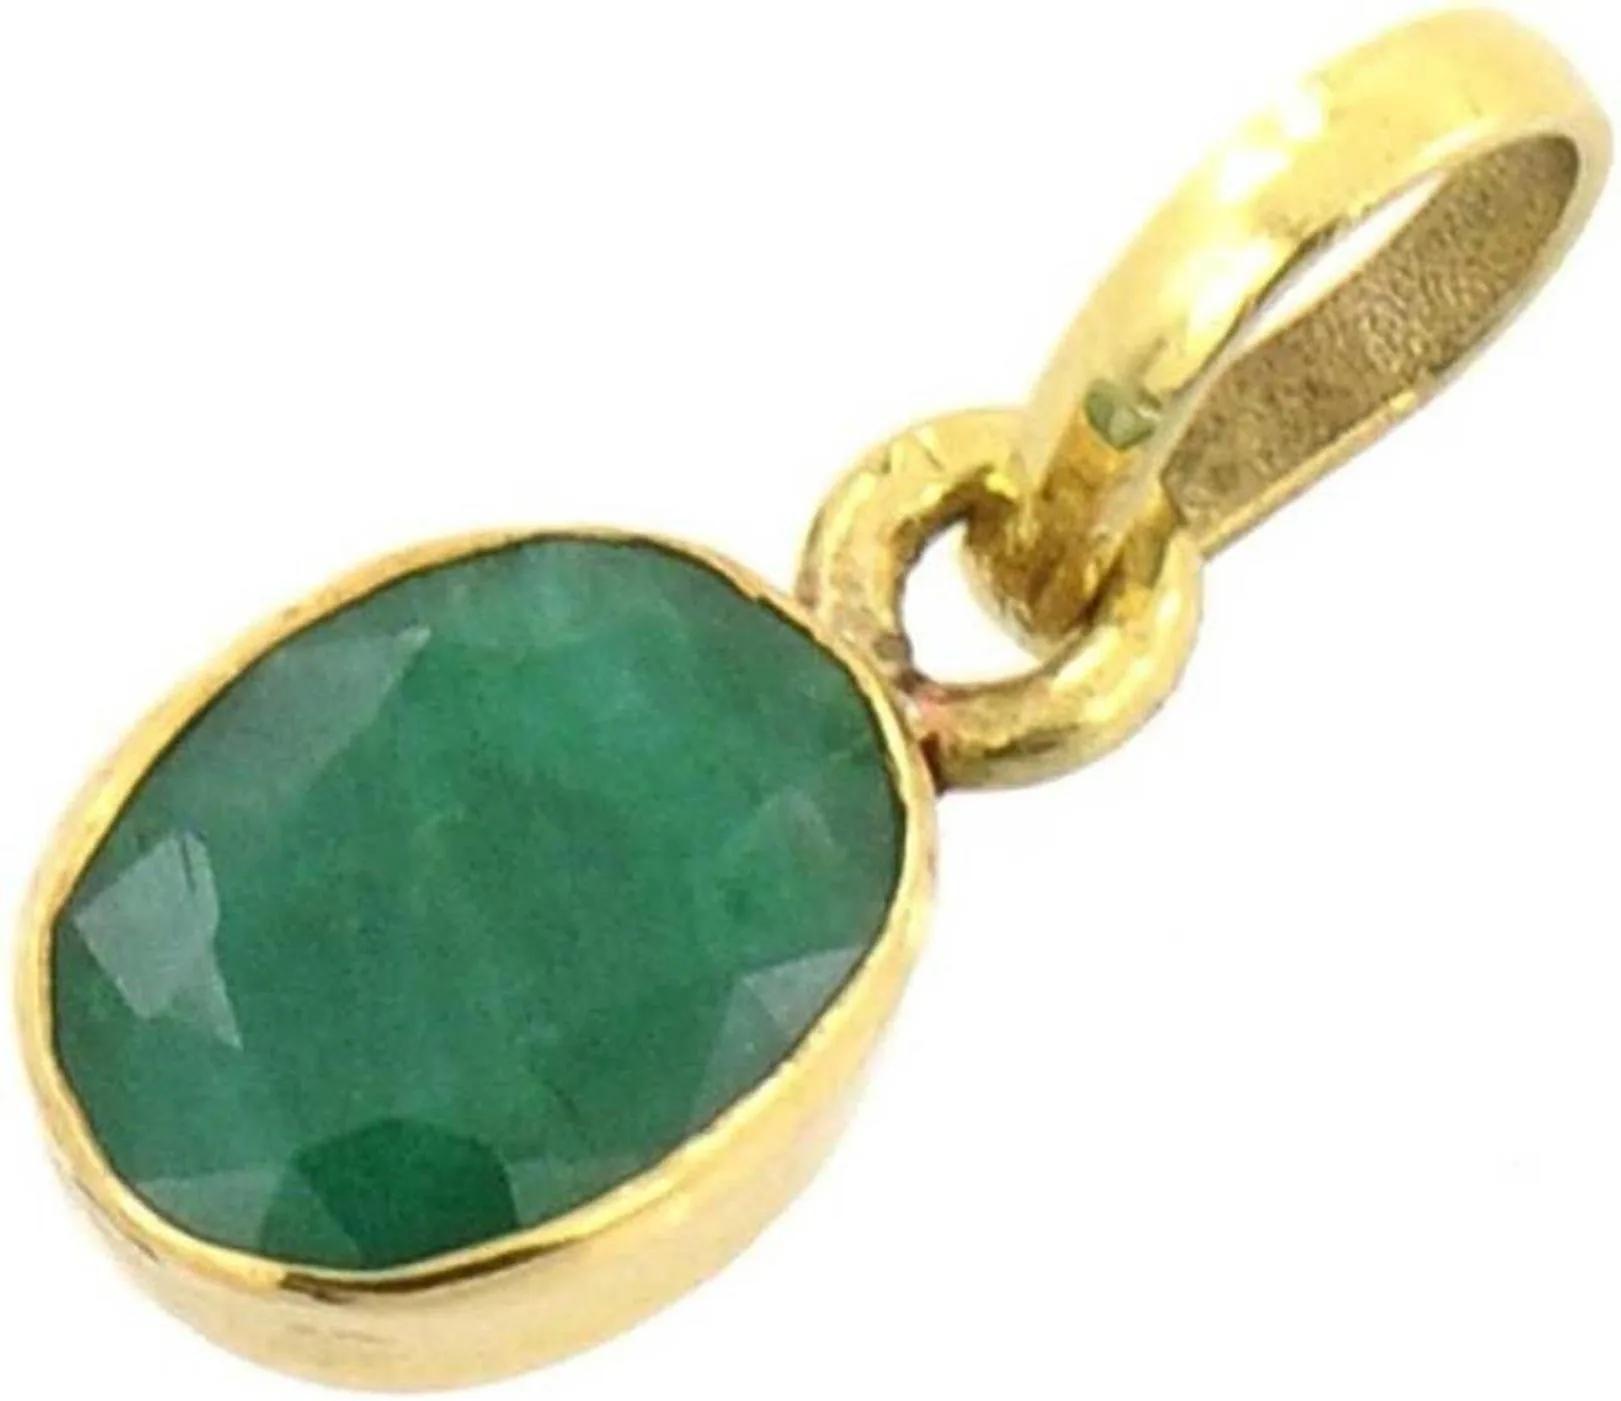
Chopra Gems Stone Emerald Panna Pendant Locket Green (Men and Women)
Type: Necklaces & Pendants
Brand: Chopra Gems & Jewellery
Price: Rs. 299
 Emerald stone (panna) is a precious green color gemstone that represents planet mercury. The planet mercury signifies intelligence, love, education, business, and fortune. This planet is acknowledged to be, planet of love or prince of planets. By wearing, emerald gemstone gives complete peace of mind by increasing the level of tolerance. It also generates a better understanding in the family for harmonious relationships. A person who is in politics, or orators or if they work in business, or public relations must wear emerald stone to get the best results. Emeralds will benefit people who are writers, politicians, leaders, musicians, founders of educational institutions, public speakers, judges, government officers, architects, auditors, shippers, bankers, financiers students. Emerald possesses exceptional healing powers to enhance blood circulation, and control diseases support good health. It relieves insomnia and negativity from the mind. At sidharth gems and diamonds, we believe that trust is the biggest price in a trade. Therefore, fair trade is one of our defining principles. So, with each gemstone, we provide a guarantee card and a laboratory report for the authenticity of the gemstone that you buy. Also, there is some quality in original emerald gemstone according to their color, clarity luster.
Features: Color - green,Collection - contemporary,Base material - stone
Included: 1 Pendant